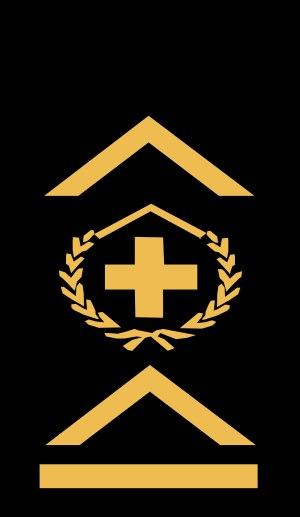
Le fourrier est un sous-officier supérieur responsable de la subsistance, de la comptabilité de la troupe et du bien-être de celle-ci.